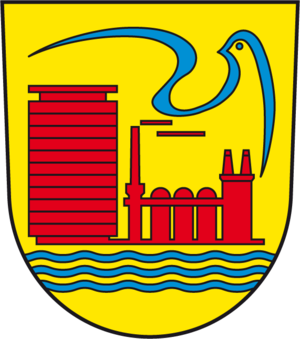
Eisenhüttenstadt
Coat of arms of Eisenhüttenstadt
Eisenhüttenstadt er en by i landkreis Oder-Spree i den tyske delstat Brandenburg. Eisenhüttenstadt ligger ved floden Oder og har en befolkning på 34.483 indbyggere. Byen blev grundlagt i 1950 som en ny socialistisk by i forbindelse med oprettelsen af et nyt stålværk.